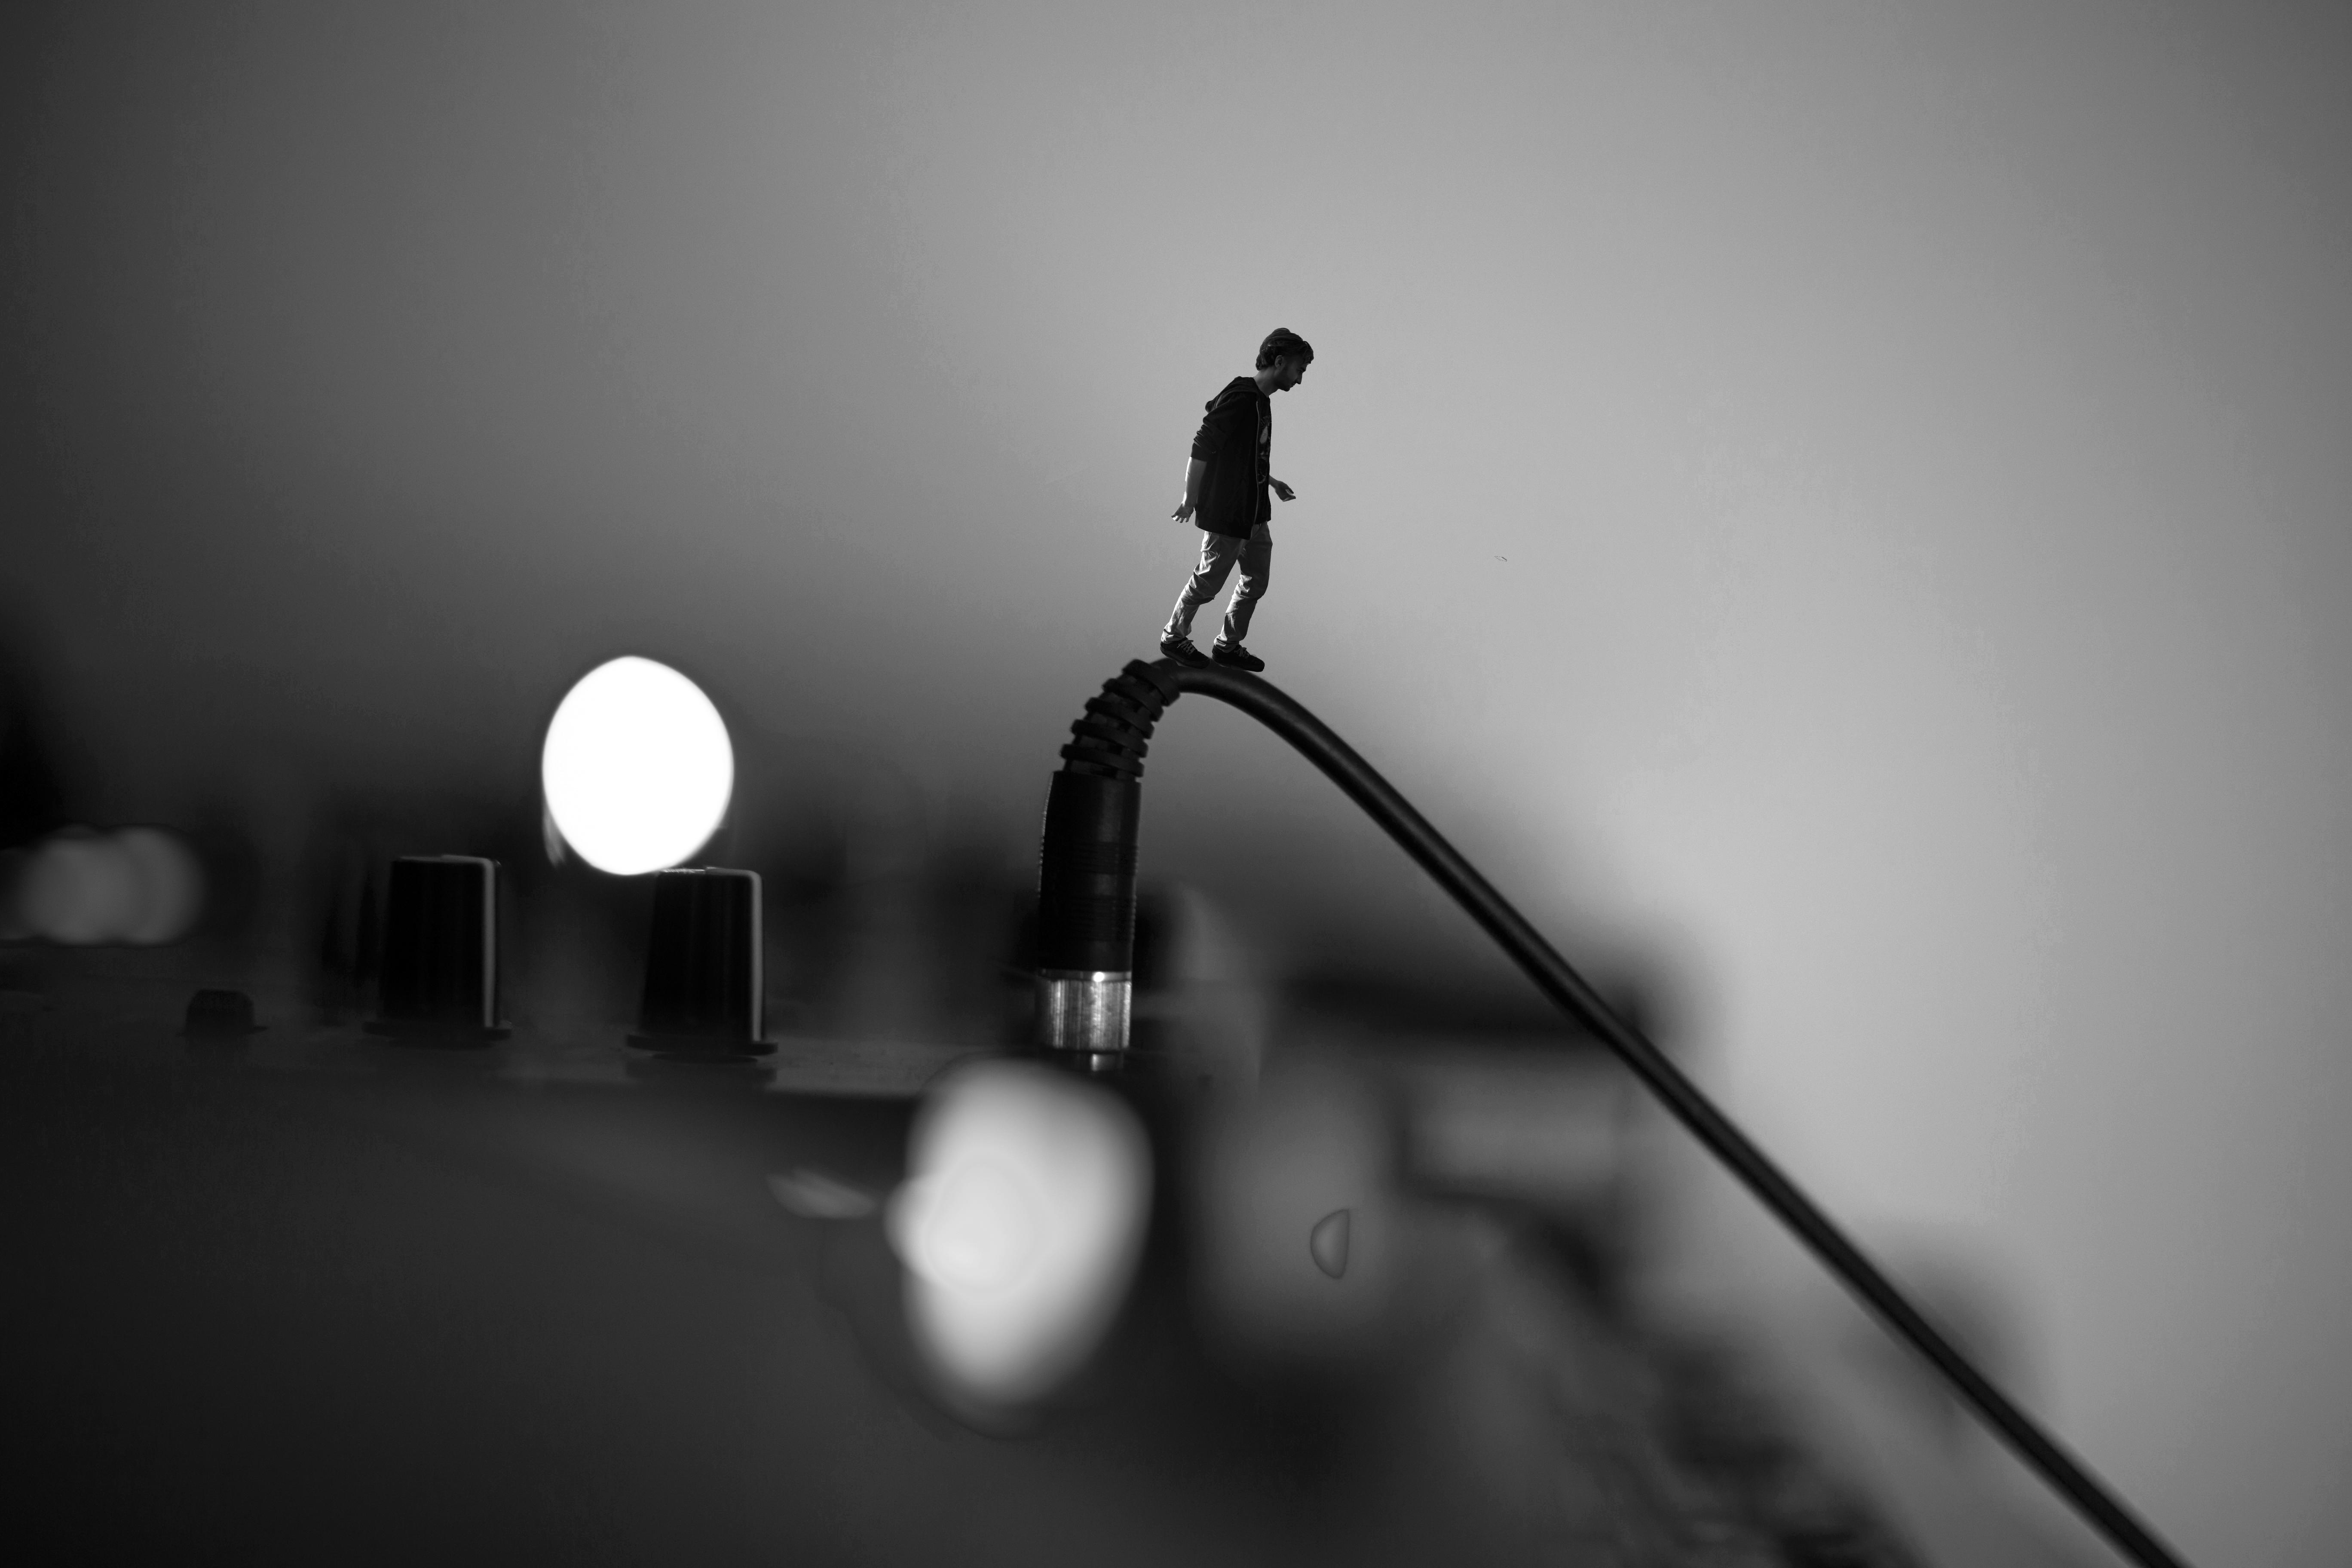
silhouette, creative, vinyl, turntable, light, black and white, white, photography, valley, line, shadow, darkness, street light, black, monochrome, lighting, close up, bass, commons, wendelin, jacober, hiphop, plattenspieler, drumandbass, schalplatten, shape, macro photography, monochrome photography